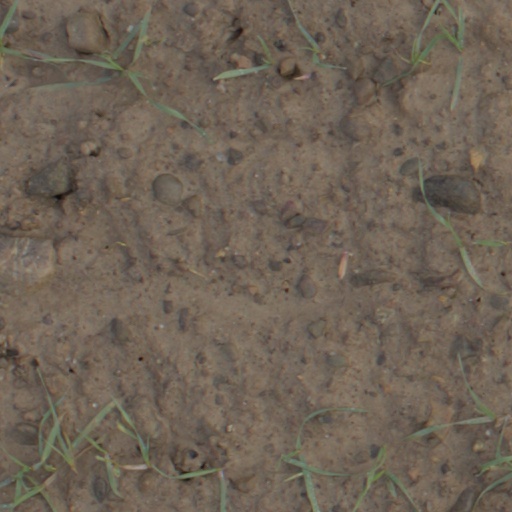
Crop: wheat